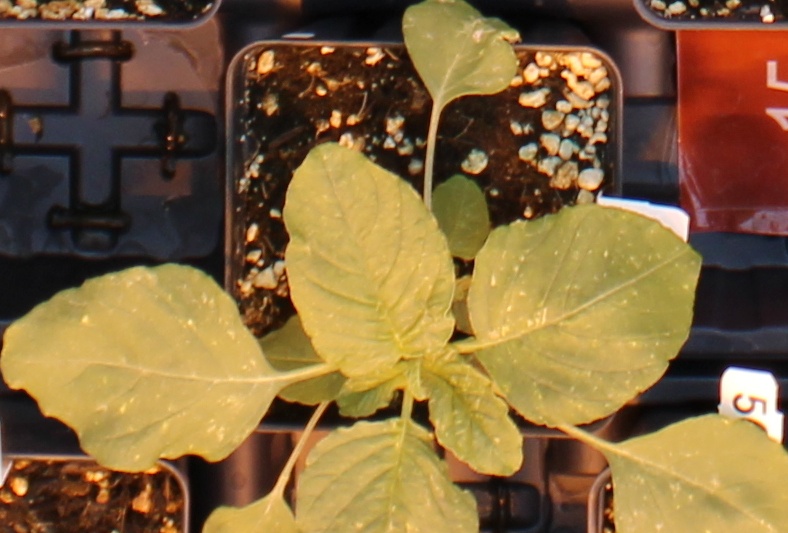
Label: Redroot Pigweed